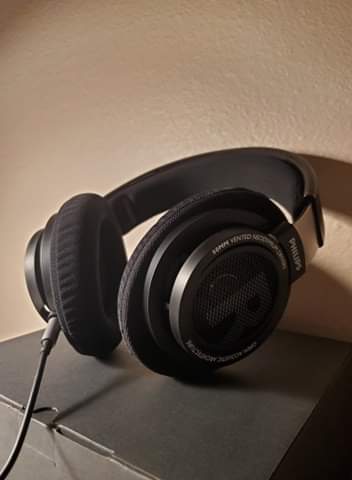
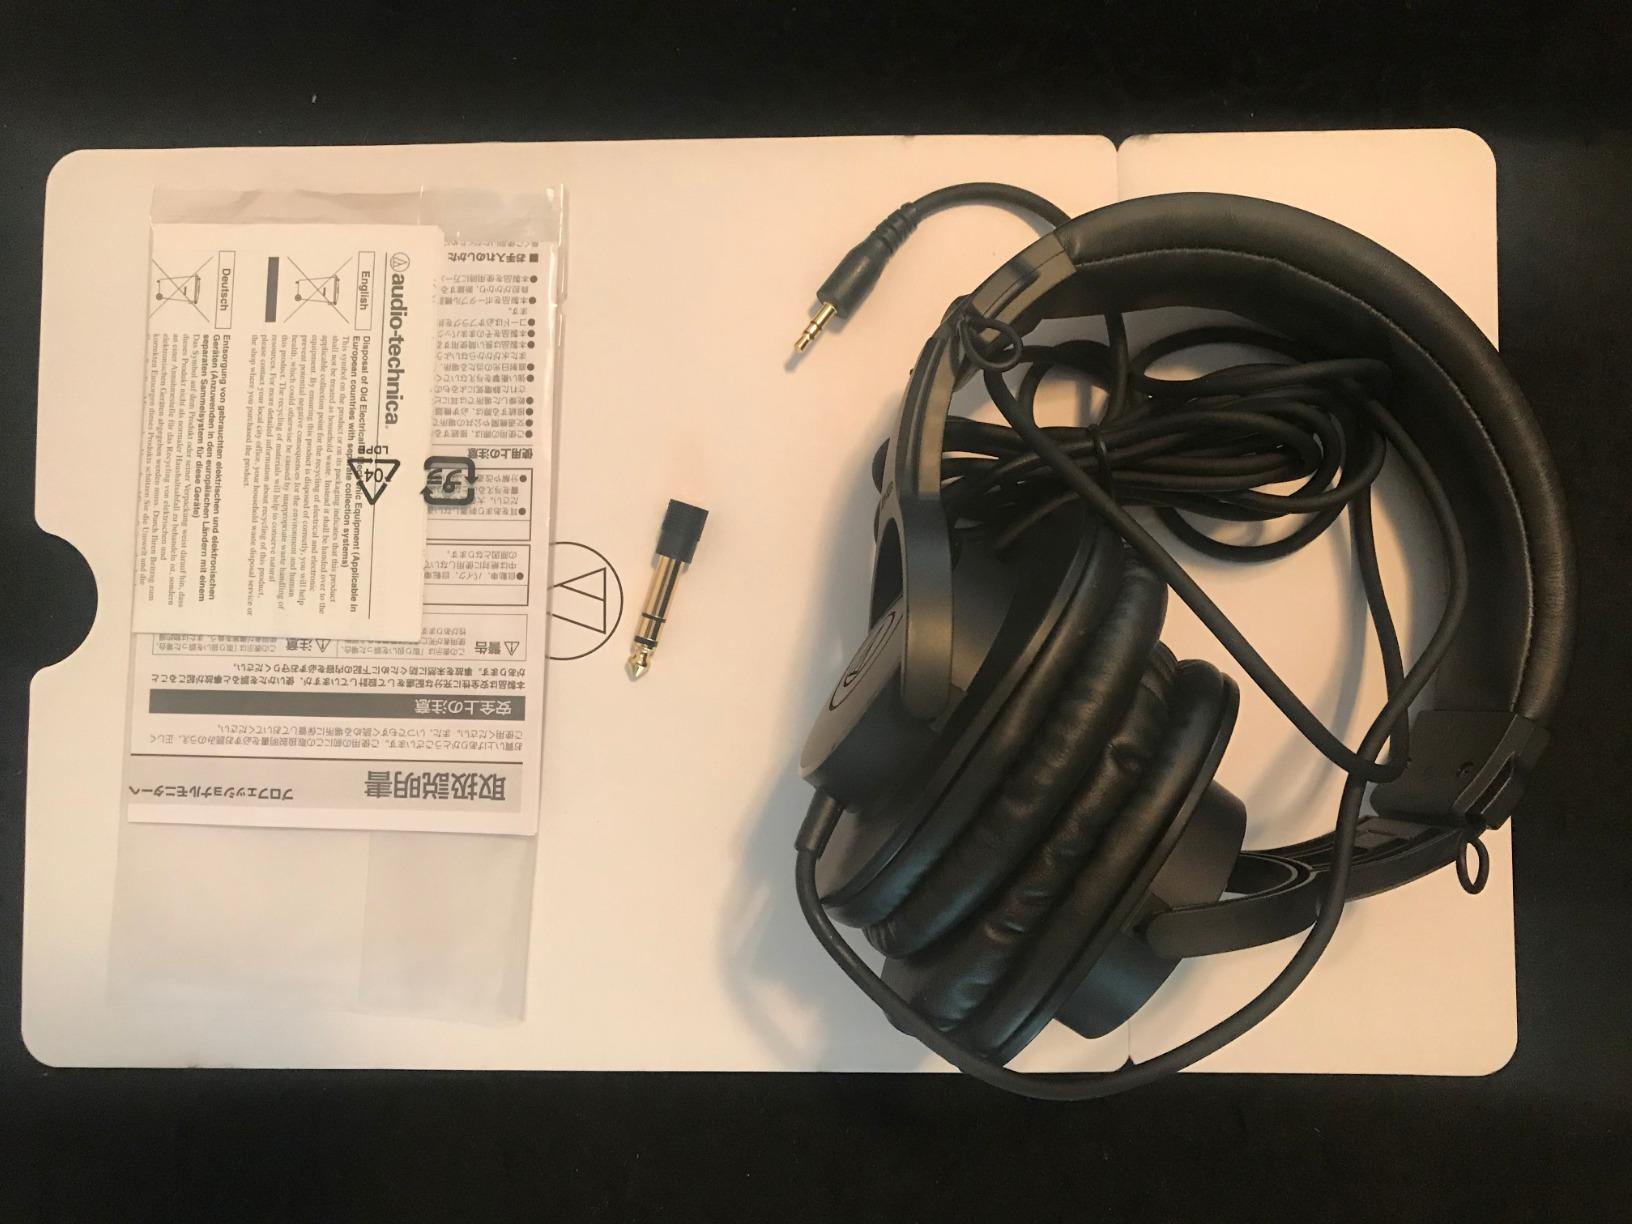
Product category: headphones
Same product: no